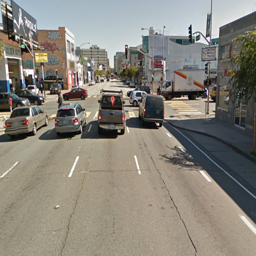
bike lane on the right on image courtesy of search engine website .